Les Luthiers

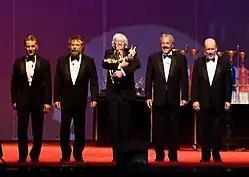
Les Luthiers performing in their show "Los Premios Mastropiero" in 2006

Les Luthiers in 2008.

Les Luthiers is an Argentine comedy-musical group, very popular also in several other Spanish-speaking countries including Paraguay, Guatemala, Peru, Chile, Ecuador, Spain, Colombia, Mexico, Uruguay, Bolivia, Cuba, Costa Rica and Venezuela. They were formed in 1967 by Gerardo Masana, during the height of a period of very intense choral music activity in Argentina's state universities. Their outstanding characteristic is the home-made musical instruments (hence the name "luthiers", French for "musical instrument maker"), some of them extremely sophisticated, which they skillfully employ in their recitals to produce music and texts full of high class and refined humor. From 1977 until his death in 2007, they worked with Roberto Fontanarrosa, a renowned Argentine cartoonist and writer.